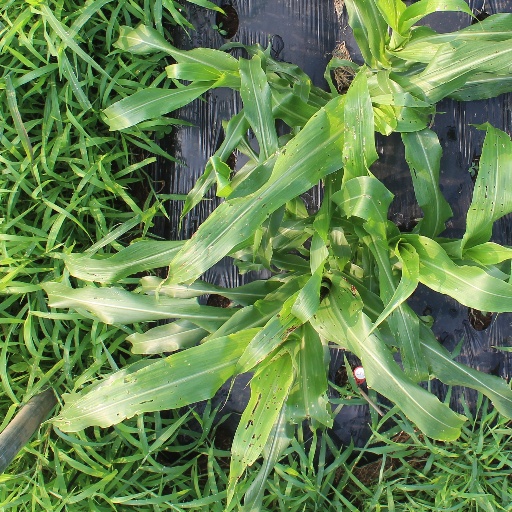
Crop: sorghum